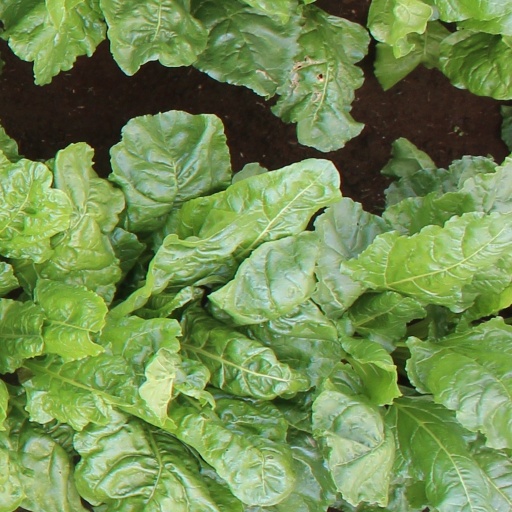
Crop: sugar beet